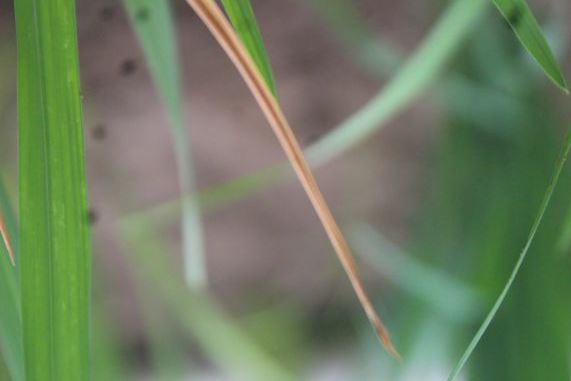
Disease: Tungro